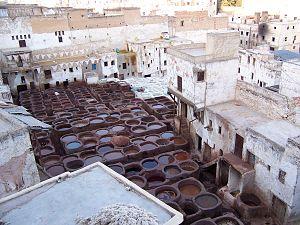
Une tannerie est un atelier où le tannage est effectué. Les peaux d'animaux y sont traitées chimiquement et mécaniquement pour la production de cuir.